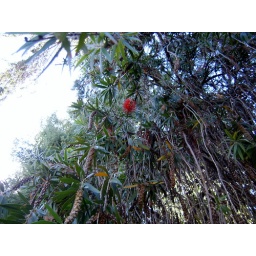
strange Australian plant in flower